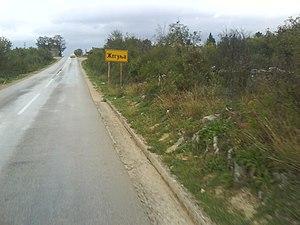
Žegulja est un village de Bosnie-Herzégovine. Il est situé dans la municipalité de Berkovići et dans la République serbe de Bosnie. Selon les premiers résultats du recensement bosnien de 2013, il compte 67 habitants.